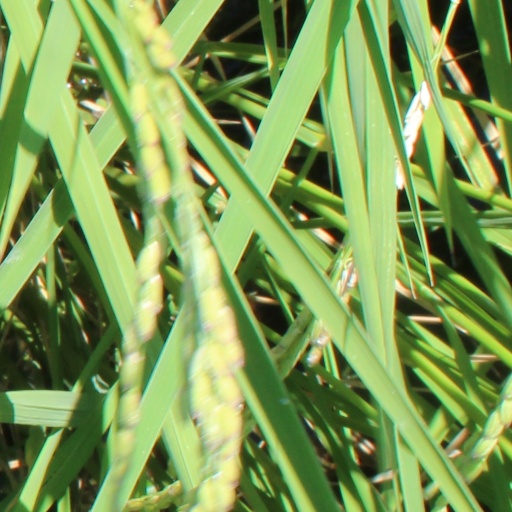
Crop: rice